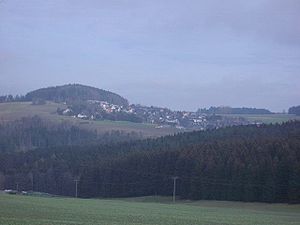
Berg (Oberfranken) / Historie
Landsbyen Eisenbühl og bjerget Gupfen
Berg er en by i Landkreis Hof i den nordøstlige del af den bayerske regierungsbezirk Oberfranken i det sydlige Tyskland. Den ligger i landskabet Bayerske Vogtland omkring 12 kilometer nordvest for byen Hof.